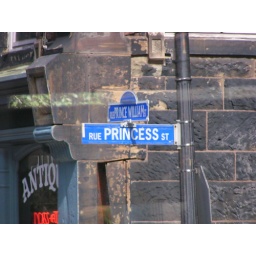
St. John, New Brunswick: street sign in French and English.